History of the Soviet Union

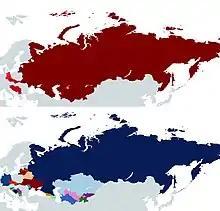
Changes in national boundaries after the end of the Cold War

At the same time, the Soviet republics started legal moves towards potentially declaring sovereignty over their territories, citing the freedom to secede in Article 72 of the USSR constitution. On 7 April 1990, a law was passed allowing a republic to secede if more than two-thirds of its residents voted for it in a referendum. Many held their first free elections in the Soviet era for their own national legislatures in 1990. Many of these legislatures proceeded to produce legislation contradicting the Union laws in what was known as the 'War of Laws'. In 1989, the Russian SFSR convened a newly elected Congress of People's Deputies. Boris Yeltsin was elected its chairman. On 12 June 1990, the Congress declared Russia's sovereignty over its territory and proceeded to pass laws that attempted to supersede some of the Soviet laws. After a landslide victory of Sąjūdis in Lithuania, that country declared its independence restored on 11 March 1990, citing the illegality of the Soviet occupation of the Baltic states. Soviet forces attempted to halt the secession by crushing popular demonstrations in Lithuania (Bloody Sunday) and Latvia (The Barricades), as a result of which numerous civilians were killed or wounded. However, these actions only bolstered international support for the secessionists.